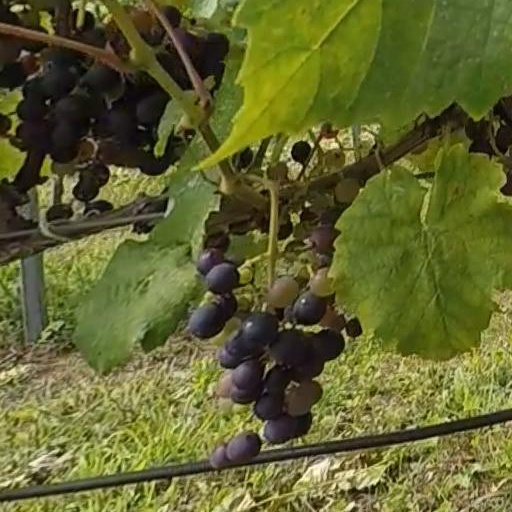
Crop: grape